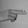
ASL letter: H